Fuzhou Tanka

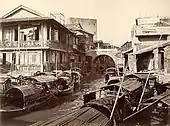
The boats of Fuzhou Tanka on an inner river in Fuzhou, circa late 19th to early 20th century.

There are several different views on the origin of Fuzhou Tanka. The mainstream theory believes that Fuzhou Tanka are descendants of the Baiyue of ancient times. As a branch of the Tanka people, Fuzhou Tanka has been in South China for more than 2000 years. Their Fuzhounese name "Kuóh-dà̤" (曲 蹄) is a derogatory term used by the Fuzhou people on land, which can be literally translated into "bowlegged" and might come from the bow shape of their legs caused by longtime living in the low cabins of their boats.